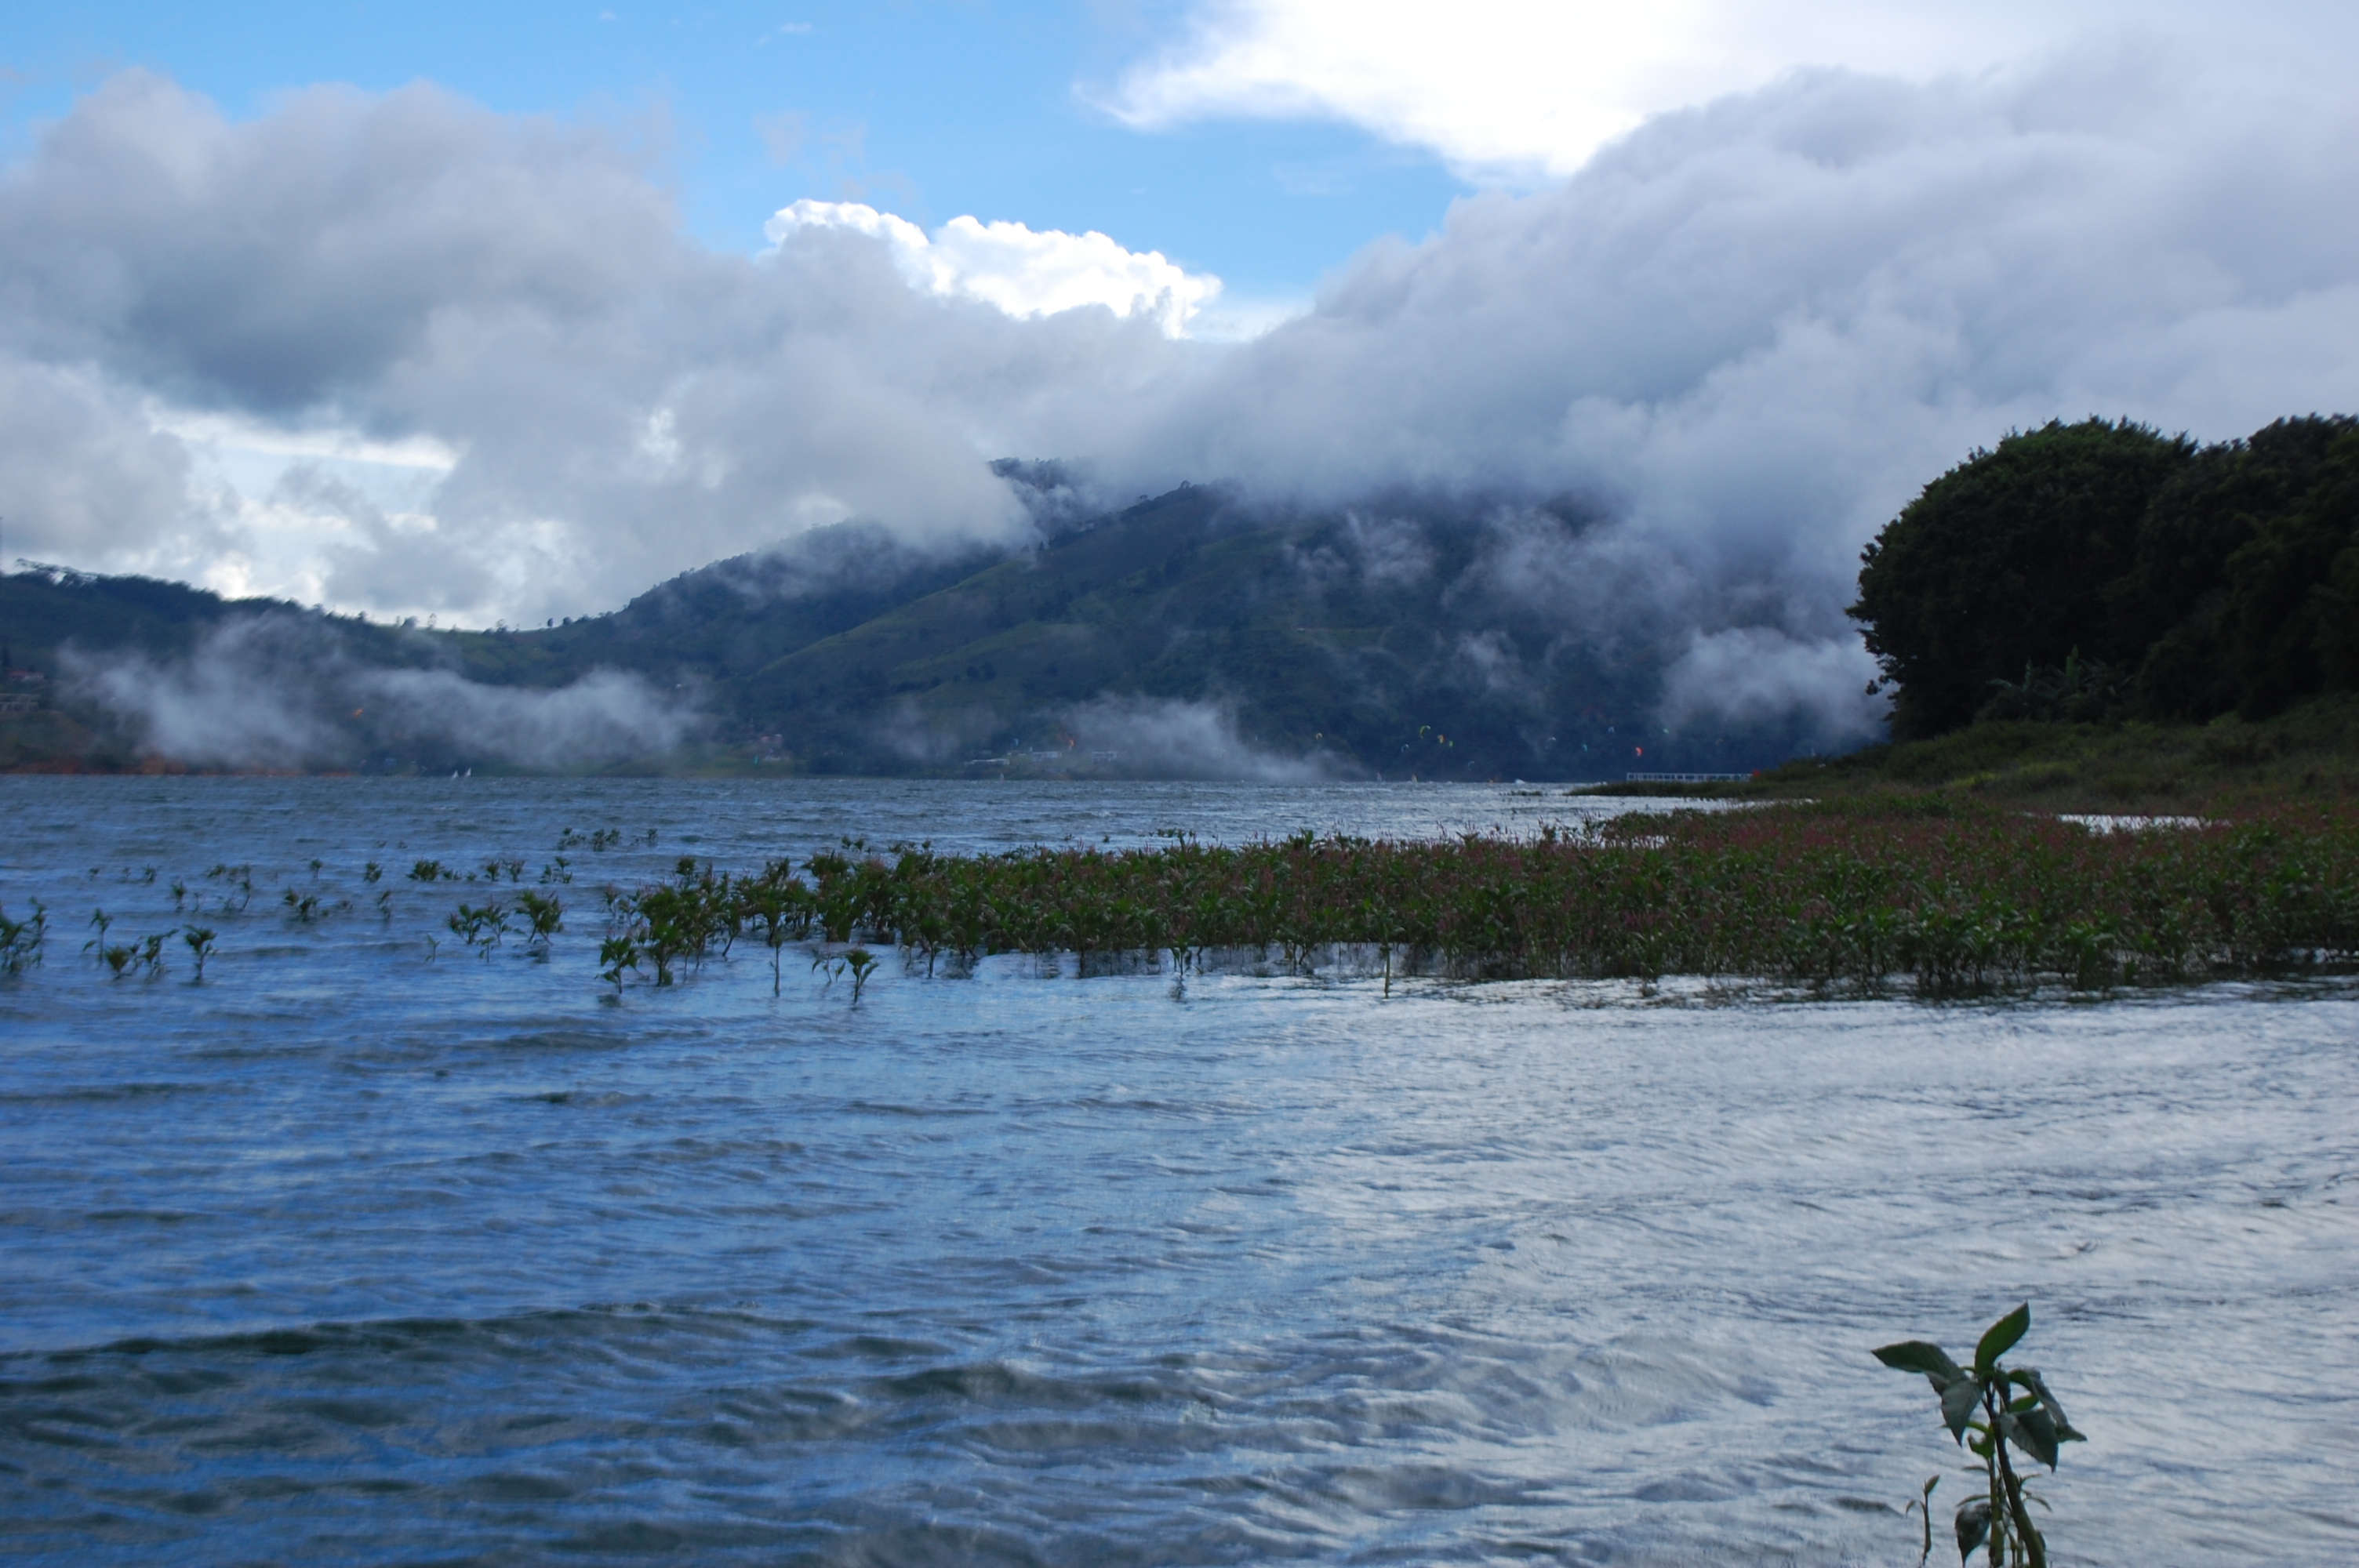
sea, body of water, nature, water, water resources, sky, atmospheric phenomenon, highland, cloud, wave, river, loch, lake, ocean, lake district, mountain, sound, landscape, fell, coast, hill, watercourse, tide, inlet, mountain range, bank, fjord